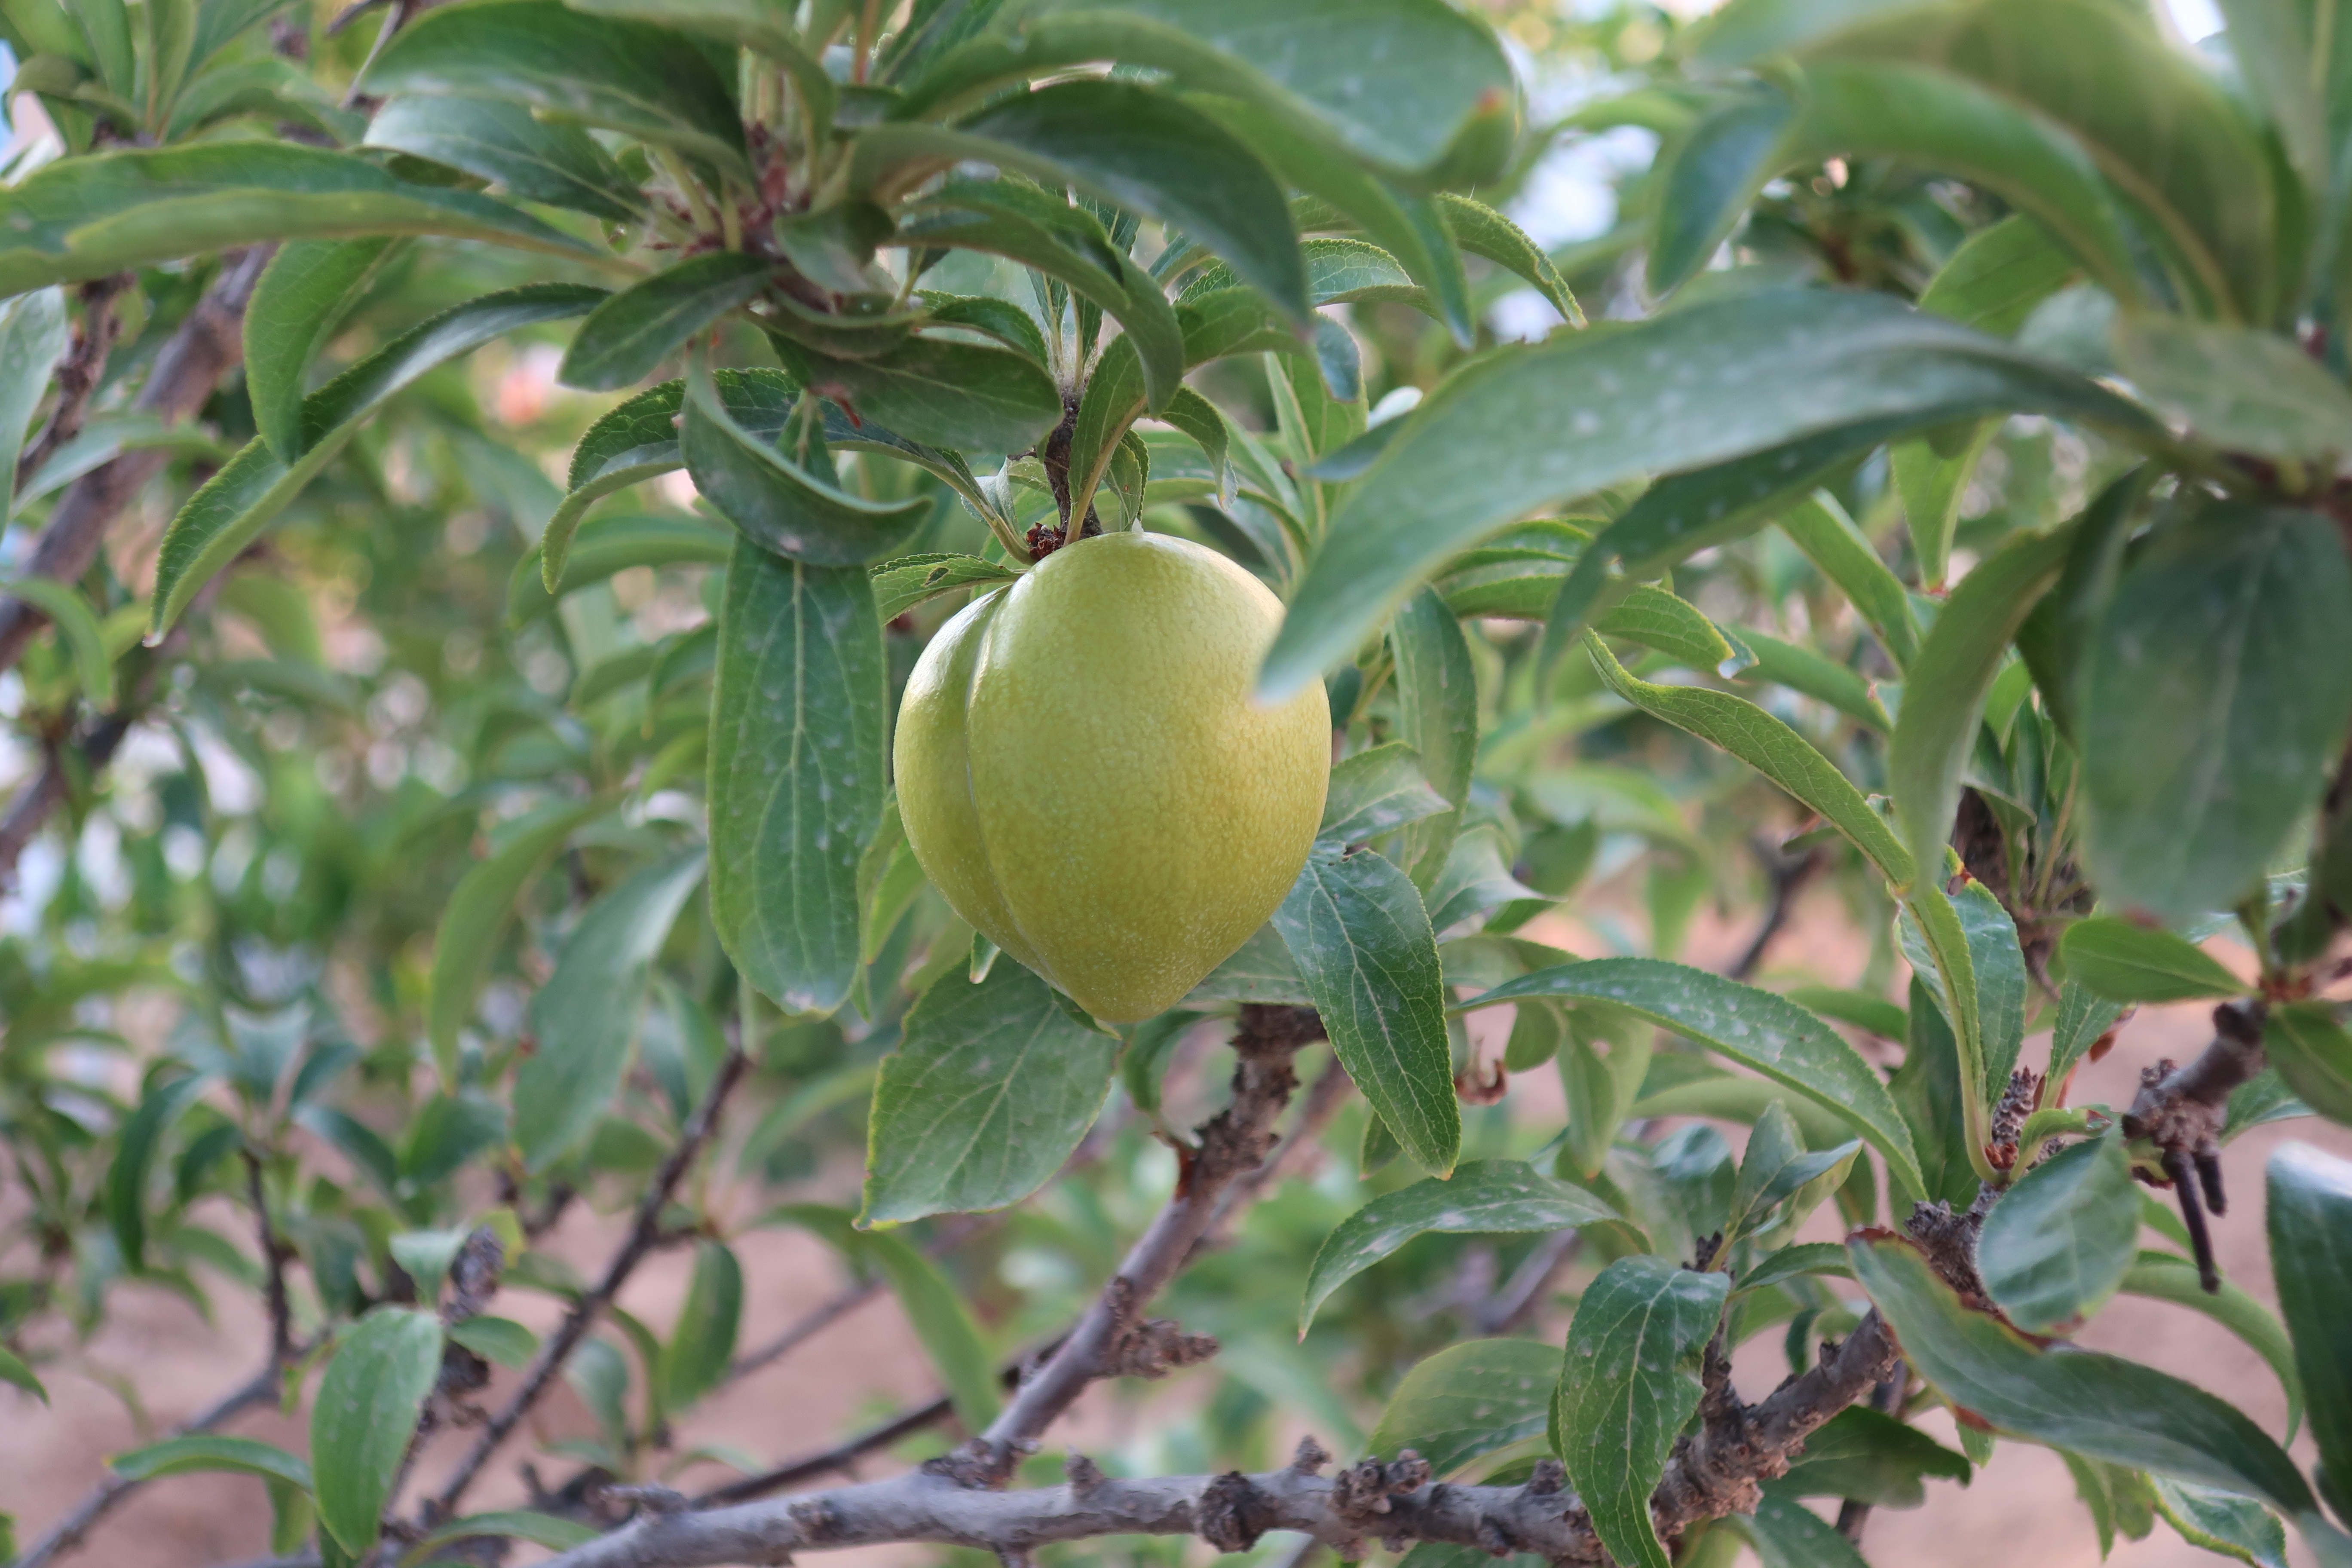
nature, plant, fruit, fruit tree, citrus, produce, tree